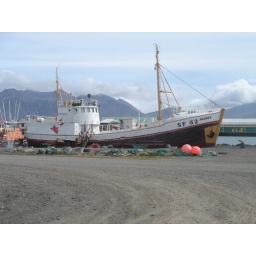
We had an in your face view of this ship from our bedroom window.